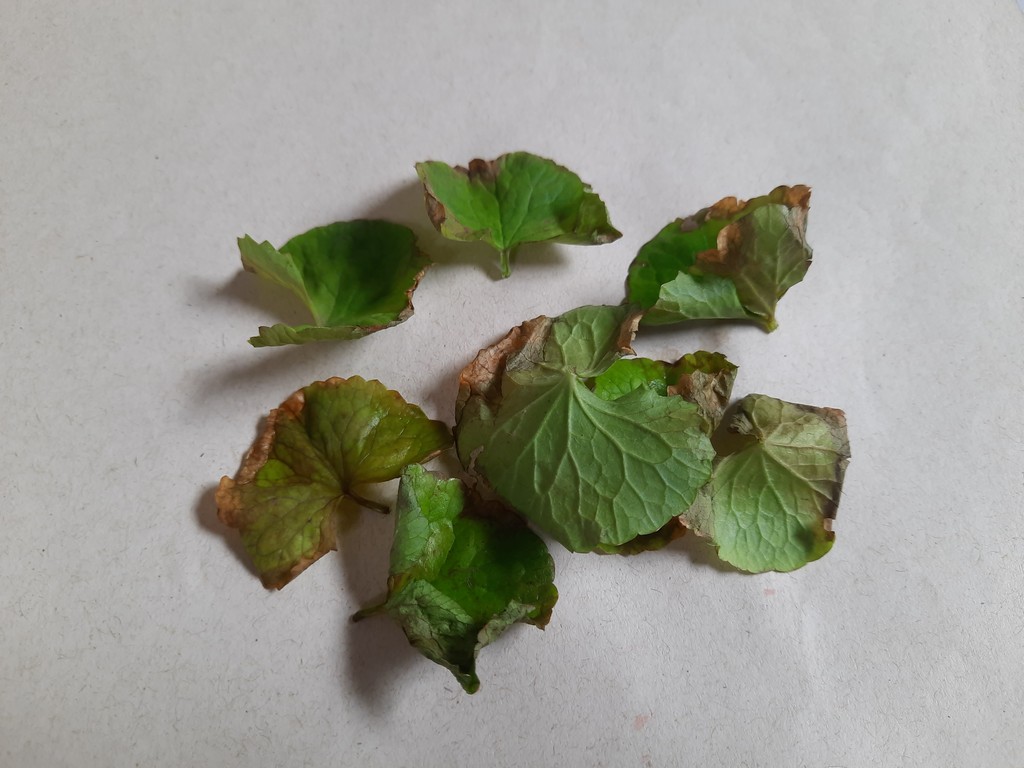
Label: Unhealthy